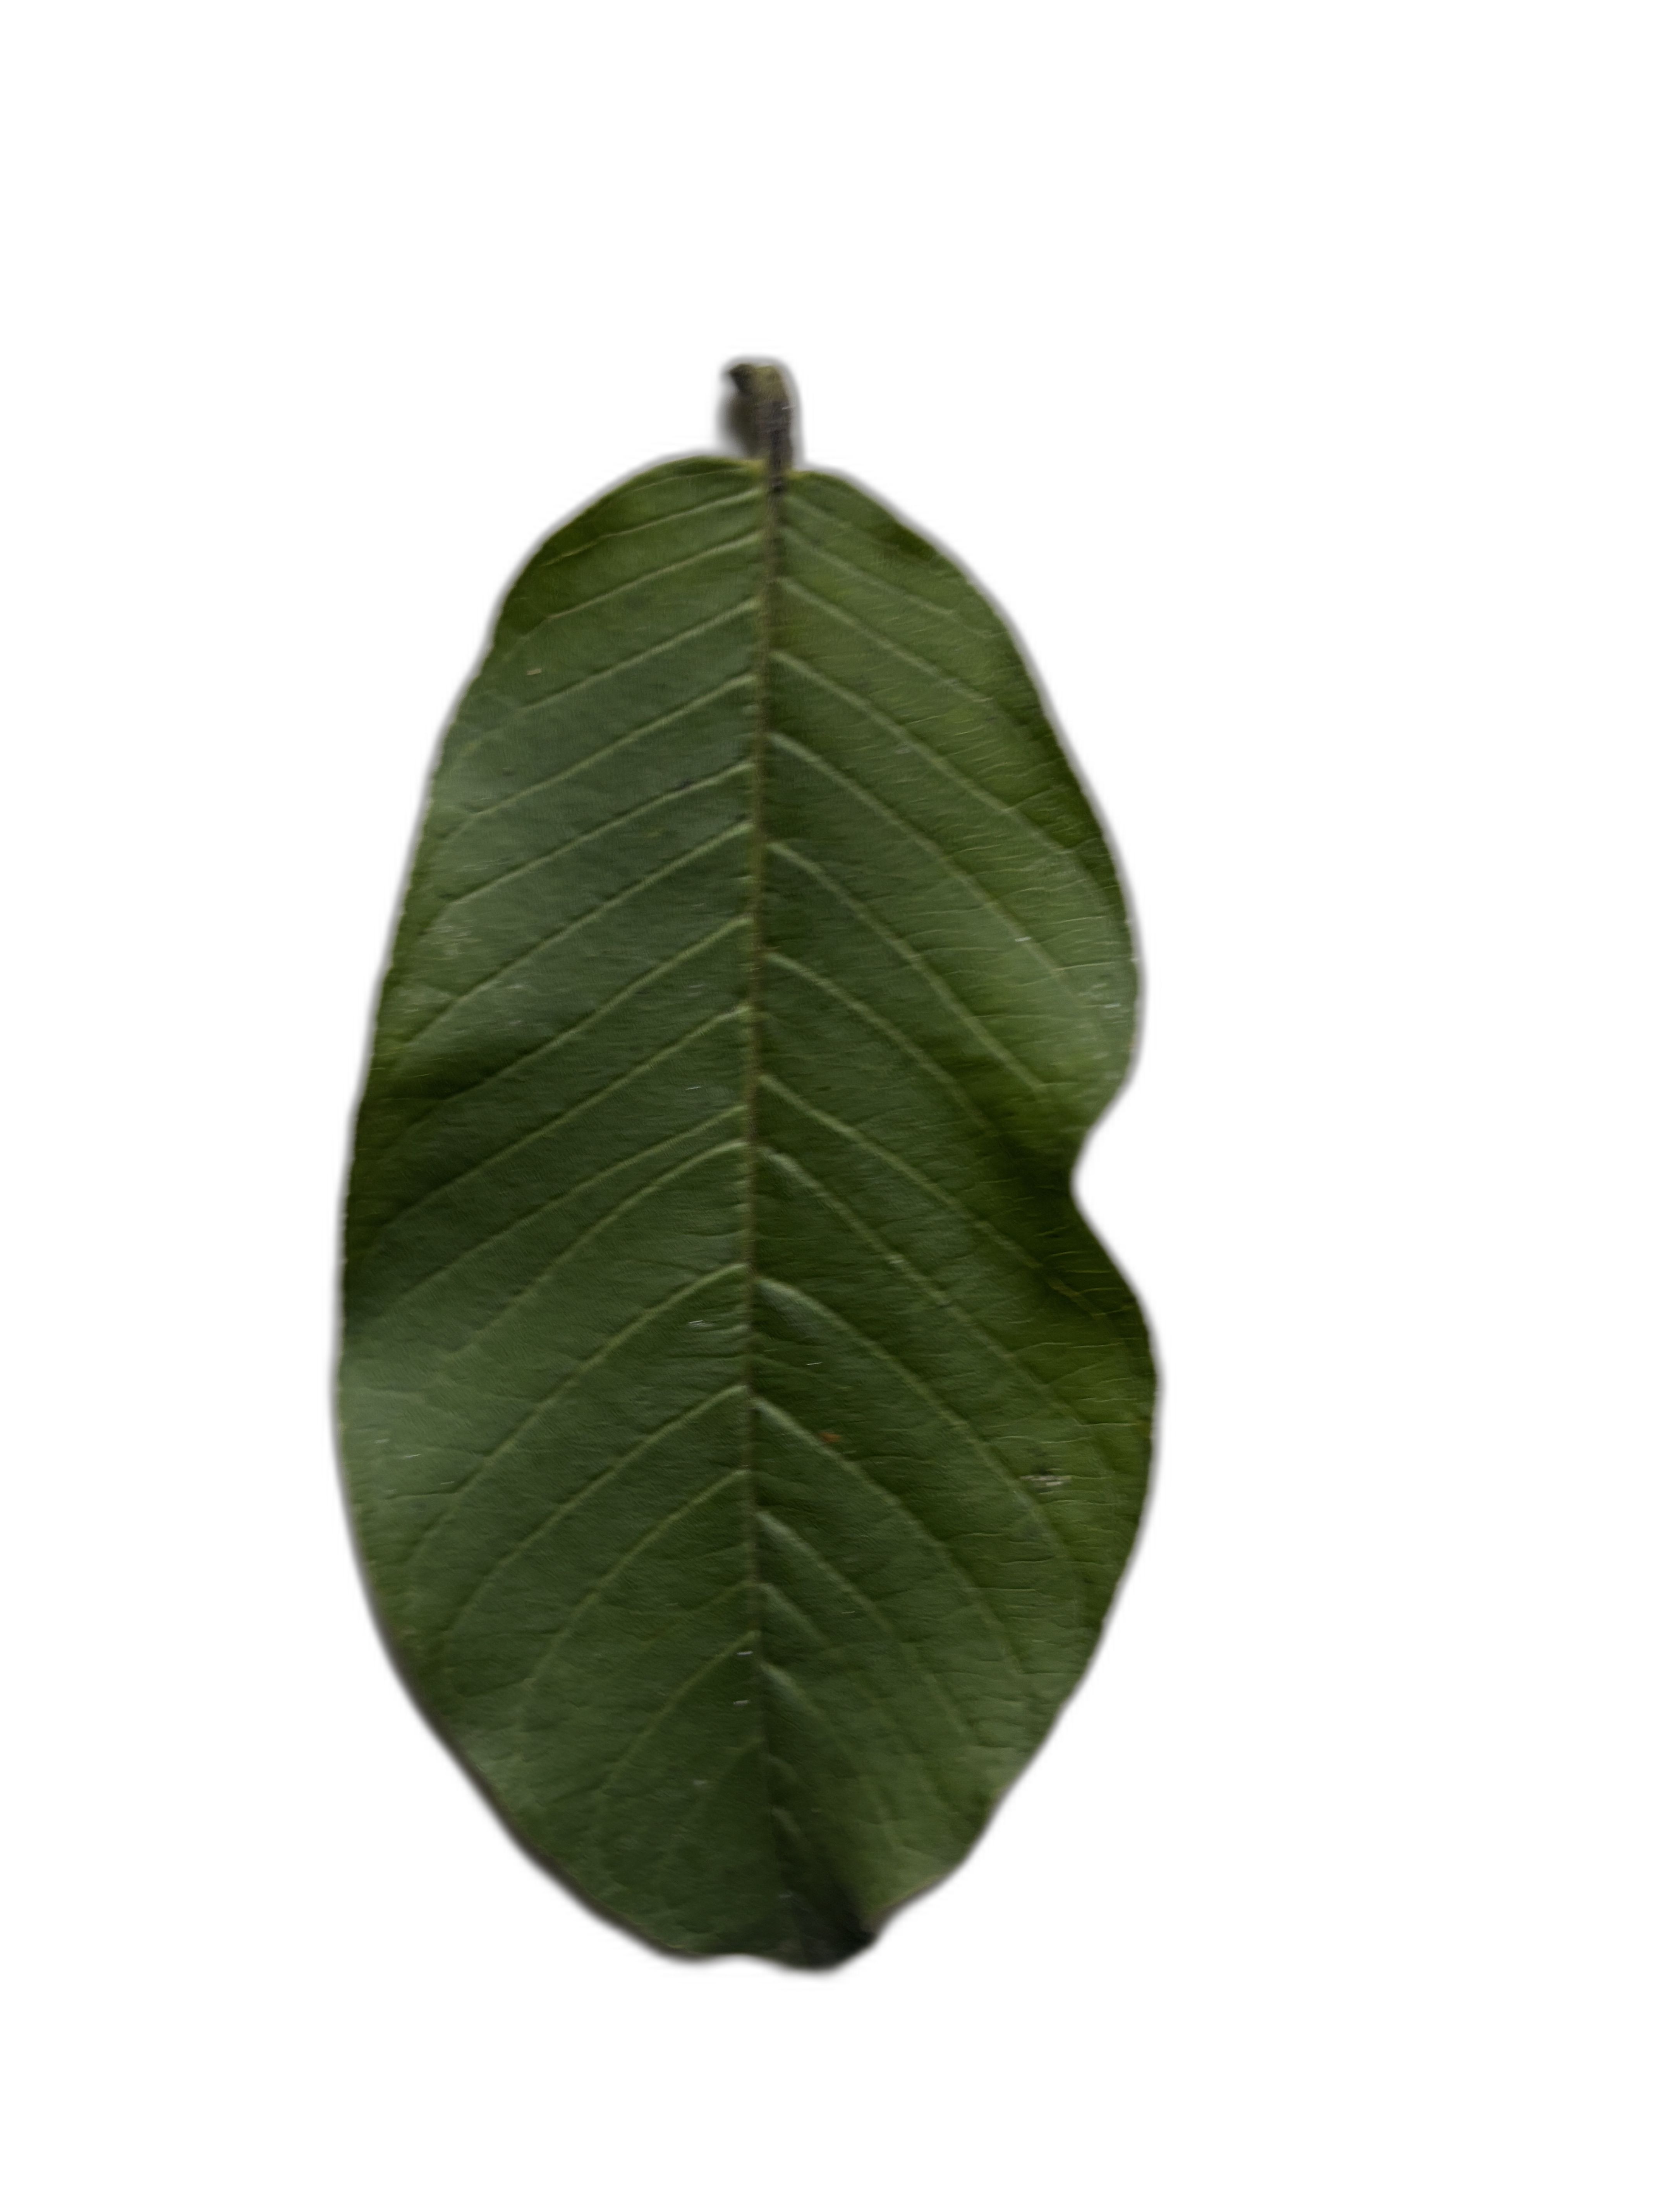
Plant part: leaf
Disease: Healthy